Juan Pujol García

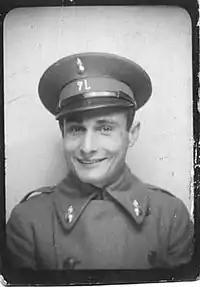
Pujol as a conscript, 1931

In 1931, Pujol did his six months of compulsory military service in a cavalry unit, the 7th Regiment of Light Artillery. He knew he was unsuited for a military career, hating horse-riding and claiming to lack the "essential qualities of loyalty, generosity, and honor." Pujol was managing a poultry farm north of Barcelona in 1936 when the Spanish Civil War began. His sister Elena's fiancé was taken by Republican forces. Later, she and his mother were arrested and charged with being counter-revolutionaries. A relative in a trade union was able to rescue them from captivity.